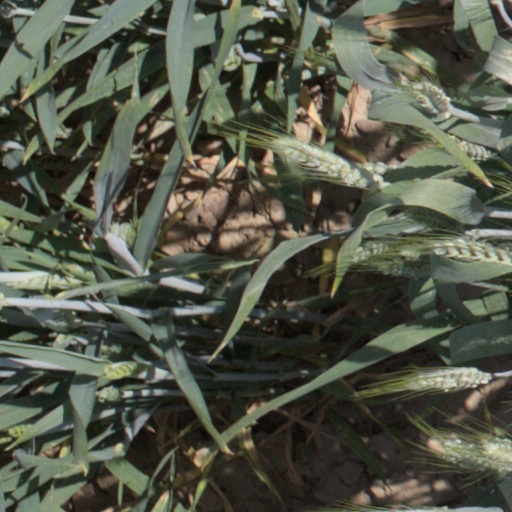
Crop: wheat